Indonesia AirAsia Flight 8501

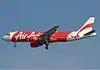
The aircraft involved in the accident wearing the airline's previous livery

The aircraft was an Airbus A320-216, with serial number 3648, registered as PK-AXC. It first flew on 2008, and was delivered to AirAsia on 2008. The aircraft was six years old and had accumulated approximately 23,039 airframe hours and around 13,610 takeoff and landing cycles. It had undergone its most recent scheduled maintenance on 2014. The aircraft was powered by two CFM International CFM56-5B6/3 engines and was configured to carry 180 passengers.